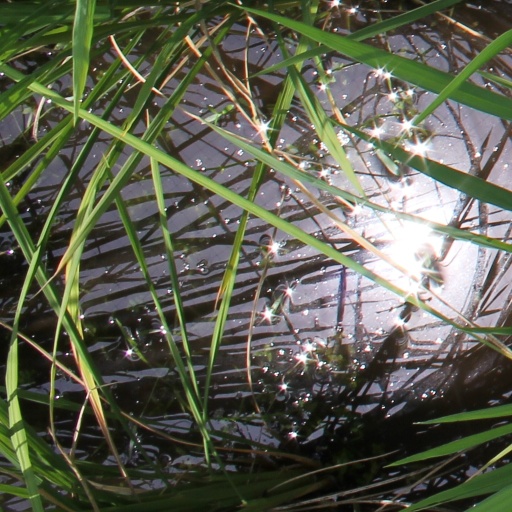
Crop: rice